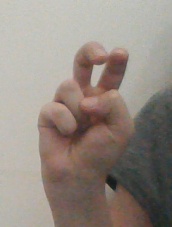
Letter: toot